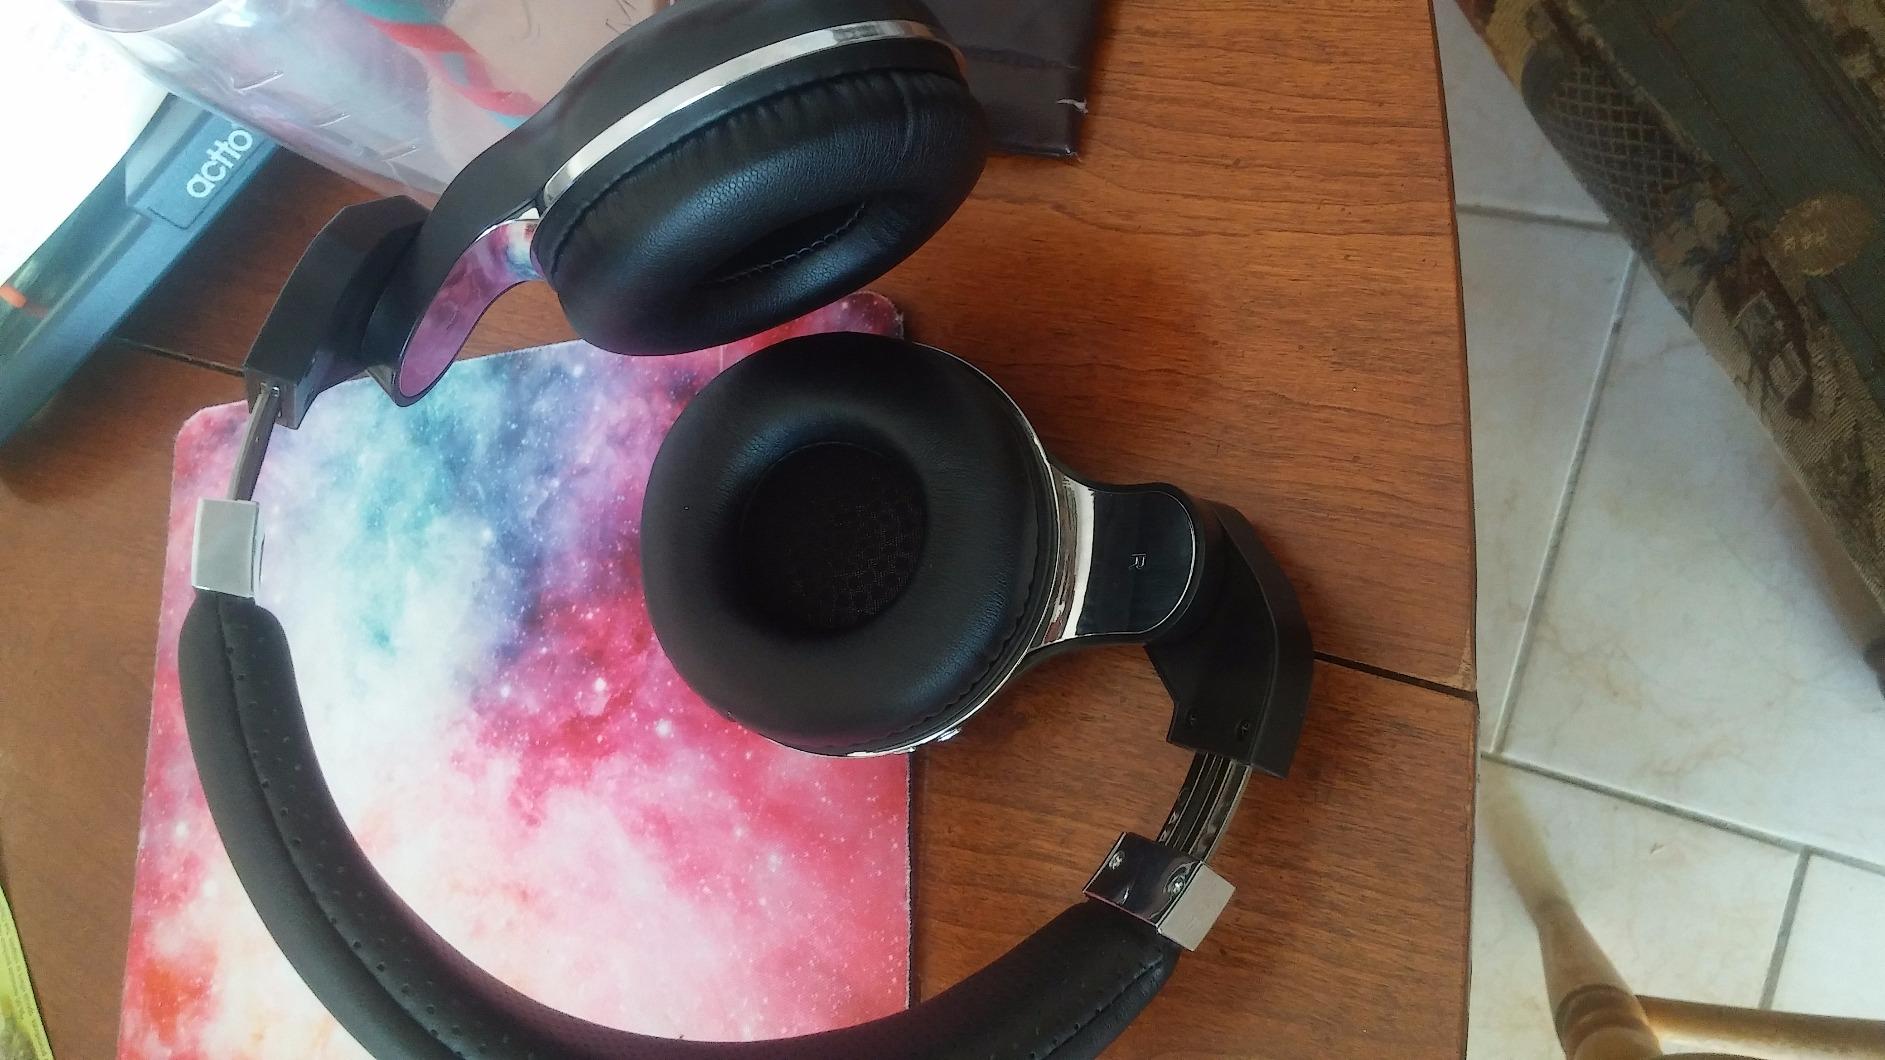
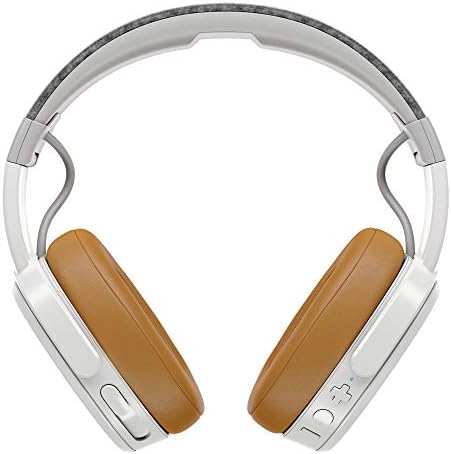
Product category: headphones
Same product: no